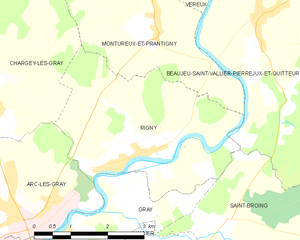
Carte des communes françaises